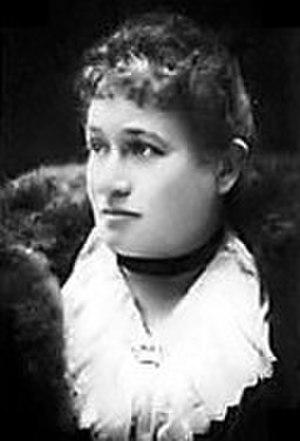
Maria Antonietta Torriani, née le 1ᵉʳ janvier 1840 à Novare et morte le 24 mars 1920 à Milan, est une écrivaine italienne, connue pour ses romans populaires écrits sous le pseudonyme de Marquise Colombi. Elle est considérée comme l’une des premières écrivaines féministes italiennes.